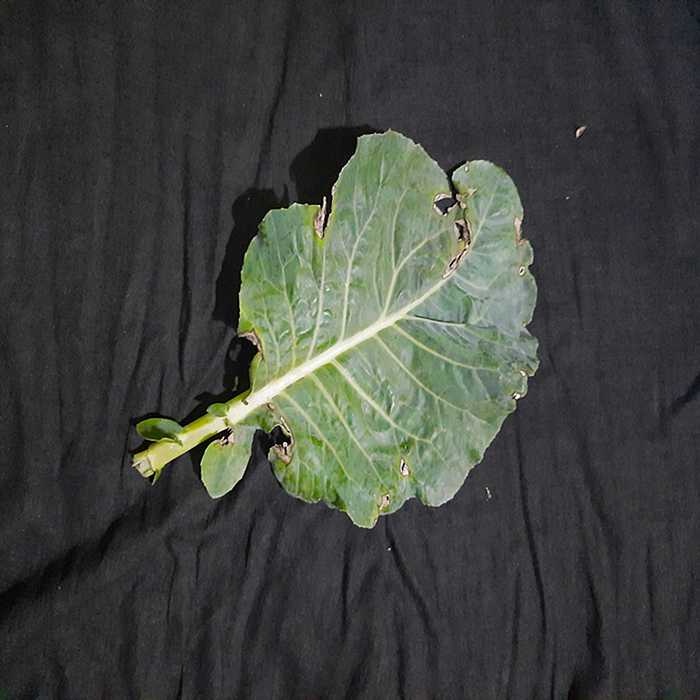
Plant: Cauliflower
Label: Downy mildew